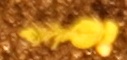
Label: Flax